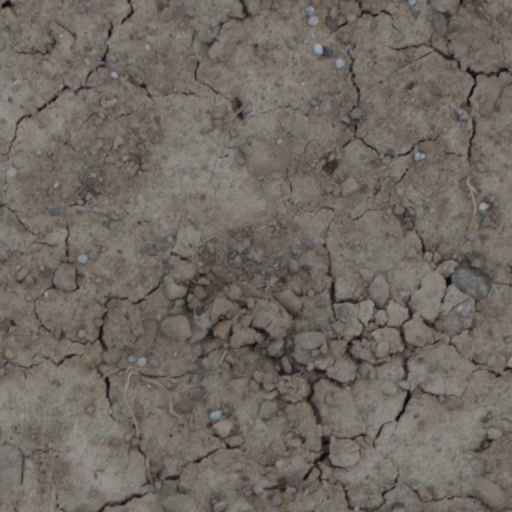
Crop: wheat